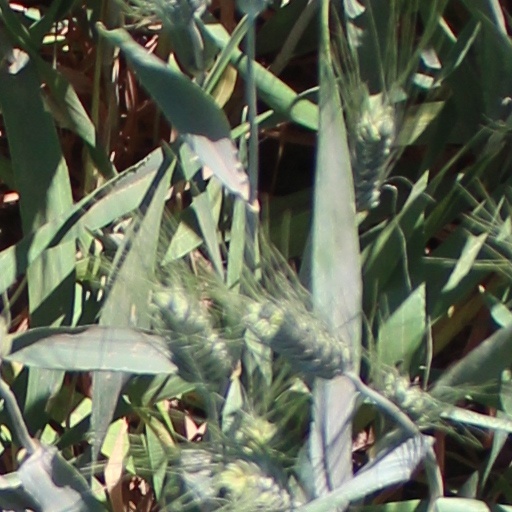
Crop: wheat